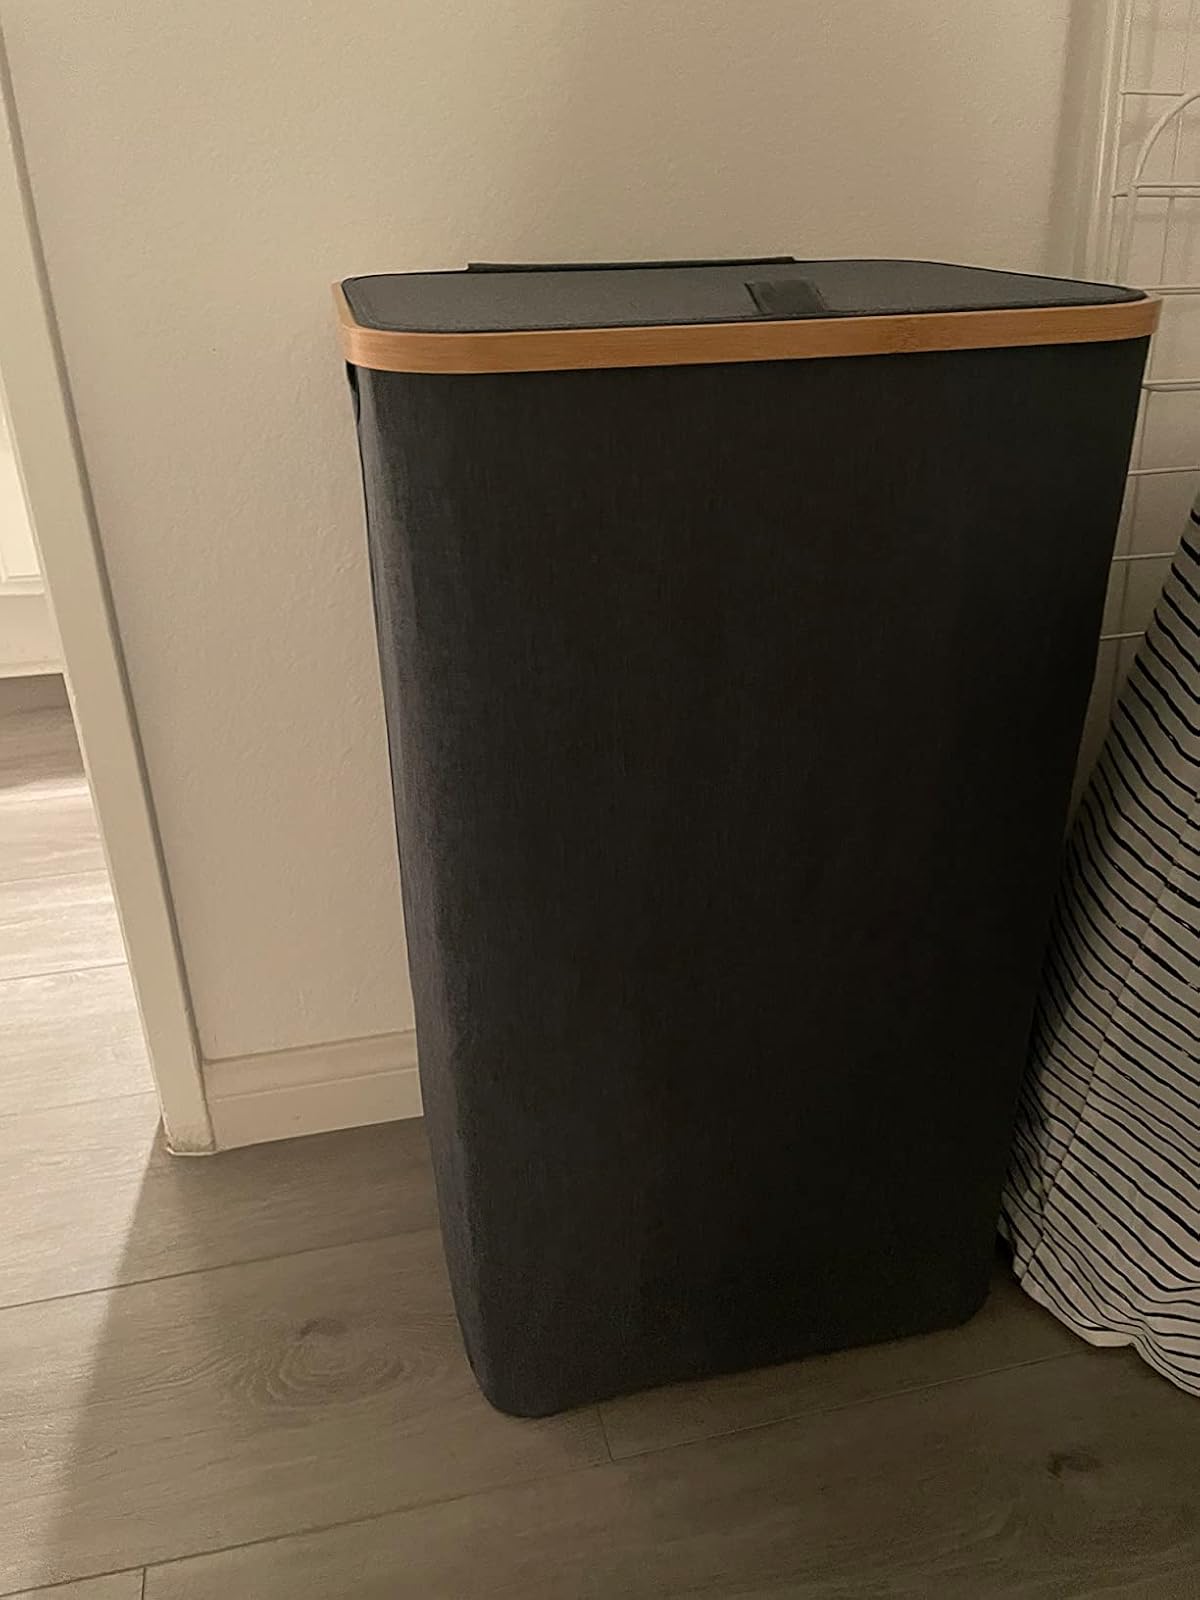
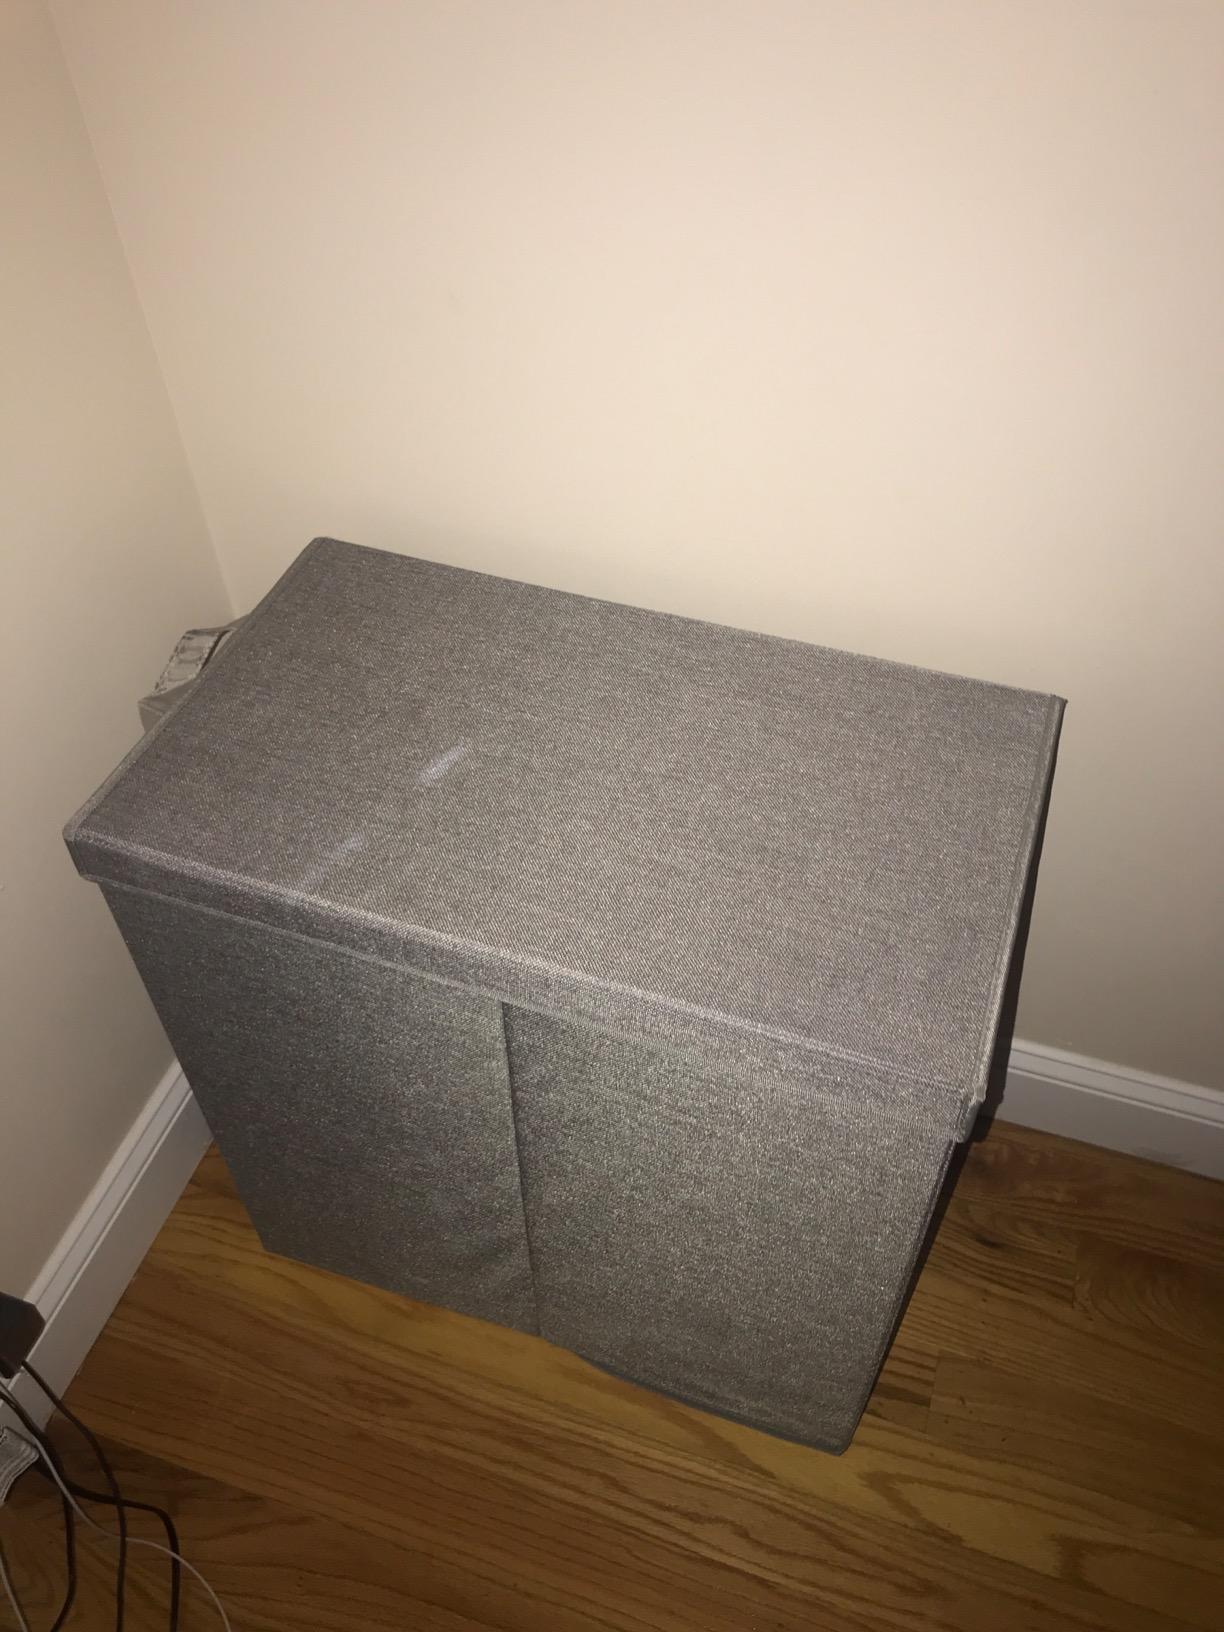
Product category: items_hamper
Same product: no